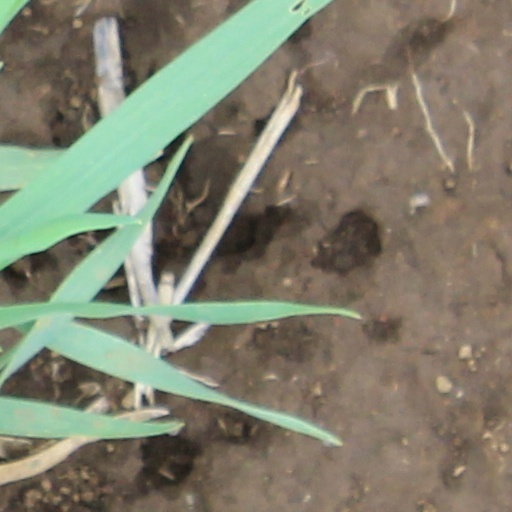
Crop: wheat